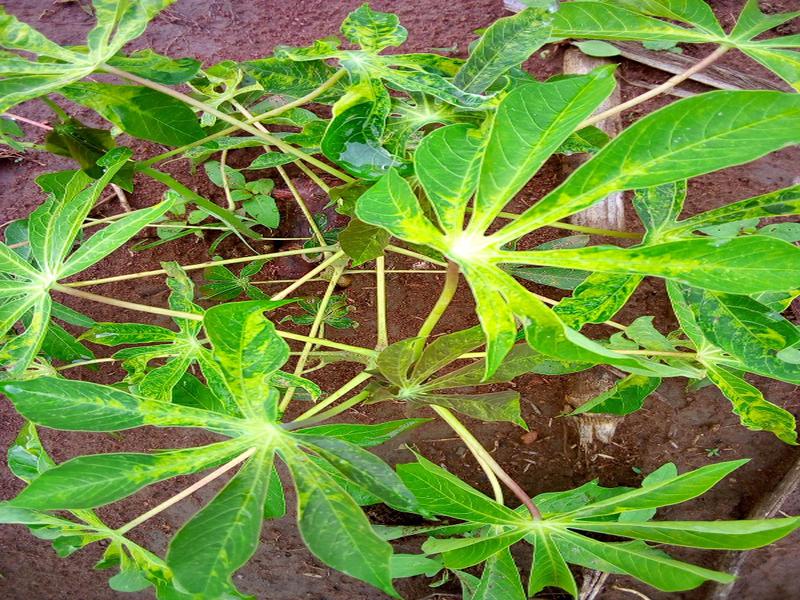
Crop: cassava
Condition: mosaic_disease